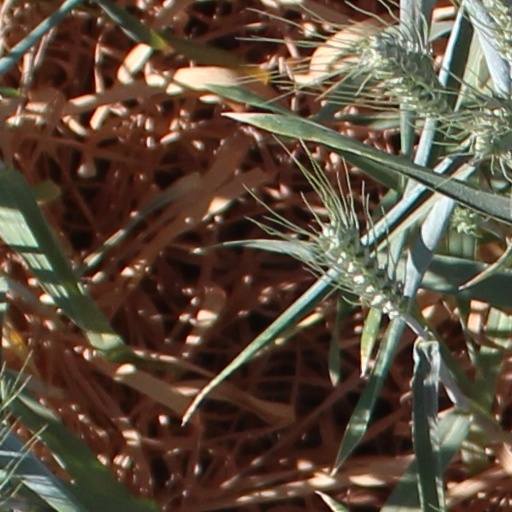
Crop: wheat